Carmiña Londoño

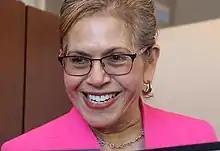
Carmiña Londoño in "Women's History Makers" Science360 video, 2019

Carmiña Londoño is the former Deputy Division Director of the Electrical Communications and Cybersystems Division at the National Science Foundation. She previously spent 13 years at the National Institute of Standards and Technology, where she led the Global Standards and Information Group. Londoño spent two terms on the Board of Directors of SPIE, and the SPIE's Director's Award in 2019.